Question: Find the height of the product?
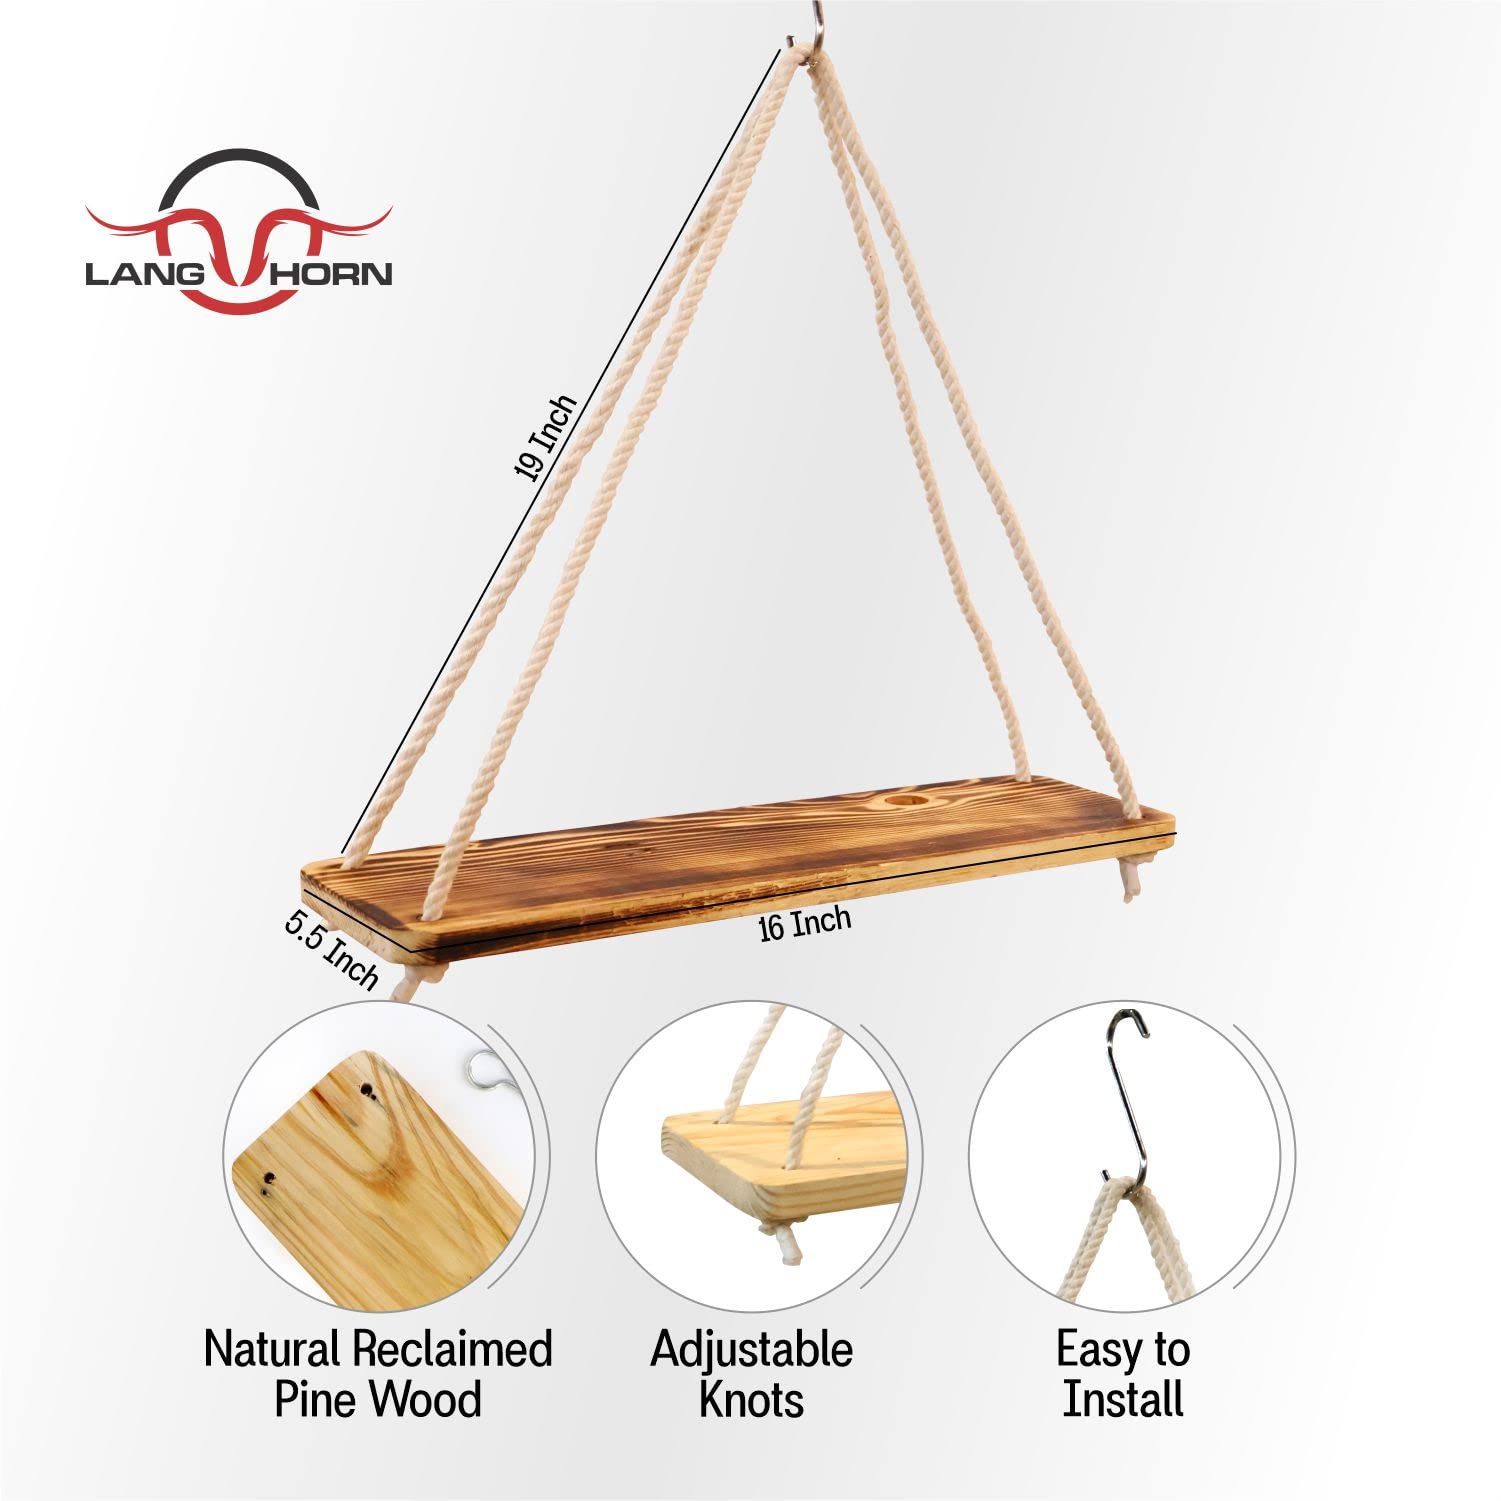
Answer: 19.0 inch